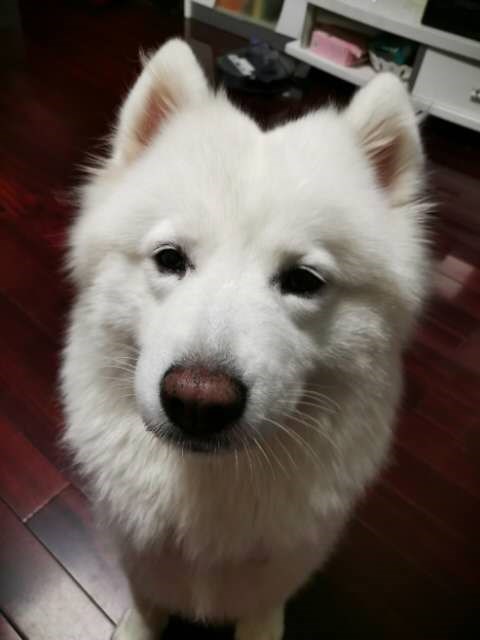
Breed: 2192-n000088-Samoyed